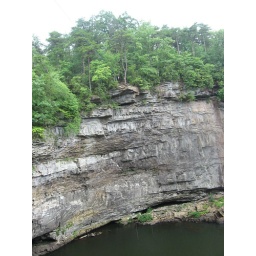
note the white shirt to the left of the tree above the rocks--that's the starting place